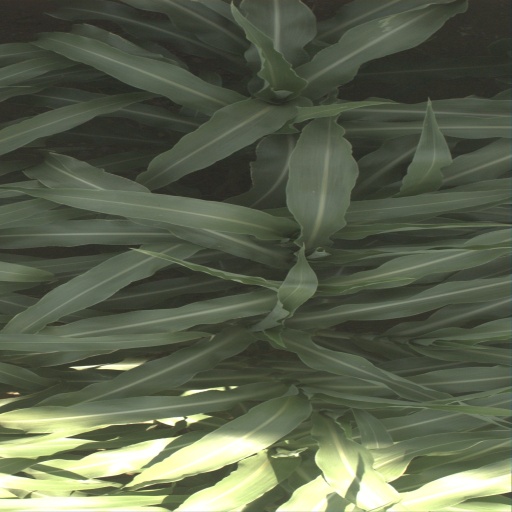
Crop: sorghum